Judaism

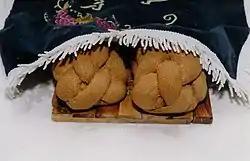
Two braided Shabbat challot placed under an embroidered challah cover at the start of the Shabbat meal

"Shabbat", the weekly day of rest lasting from shortly before sundown on Friday night to nightfall on Saturday night, commemorates God's day of rest after six days of creation. It plays a pivotal role in Jewish practice and is governed by a large corpus of religious law. At sundown on Friday, the woman of the house welcomes the Shabbat by lighting two or more candles and reciting a blessing. The evening meal begins with the Kiddush, a blessing recited aloud over a cup of wine, and the Mohtzi, a blessing recited over the bread. It is customary to have challah, two braided loaves of bread, on the table. During Shabbat, Jews are forbidden to engage in any activity that falls under 39 categories of "melakhah", translated literally as "work". In fact, the activities banned on the Sabbath are not "work" in the usual sense: They include such actions as lighting a fire, writing, using money and carrying in the public domain. The prohibition of lighting a fire has been extended in the modern era to driving a car, which involves burning fuel and using electricity.